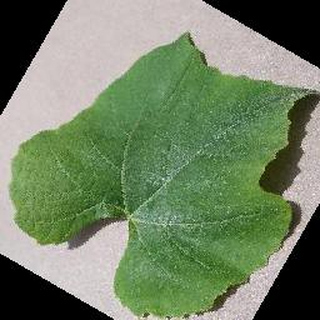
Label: healthy_grape